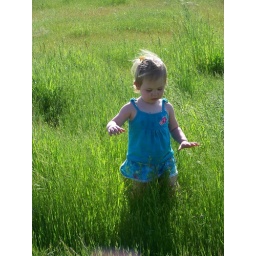
Peyton June walking in the field . Where the grass is green and she stands out like a pretty flower.